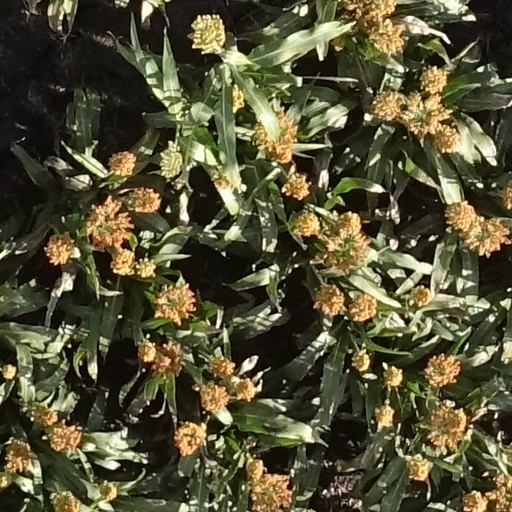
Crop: sorghum